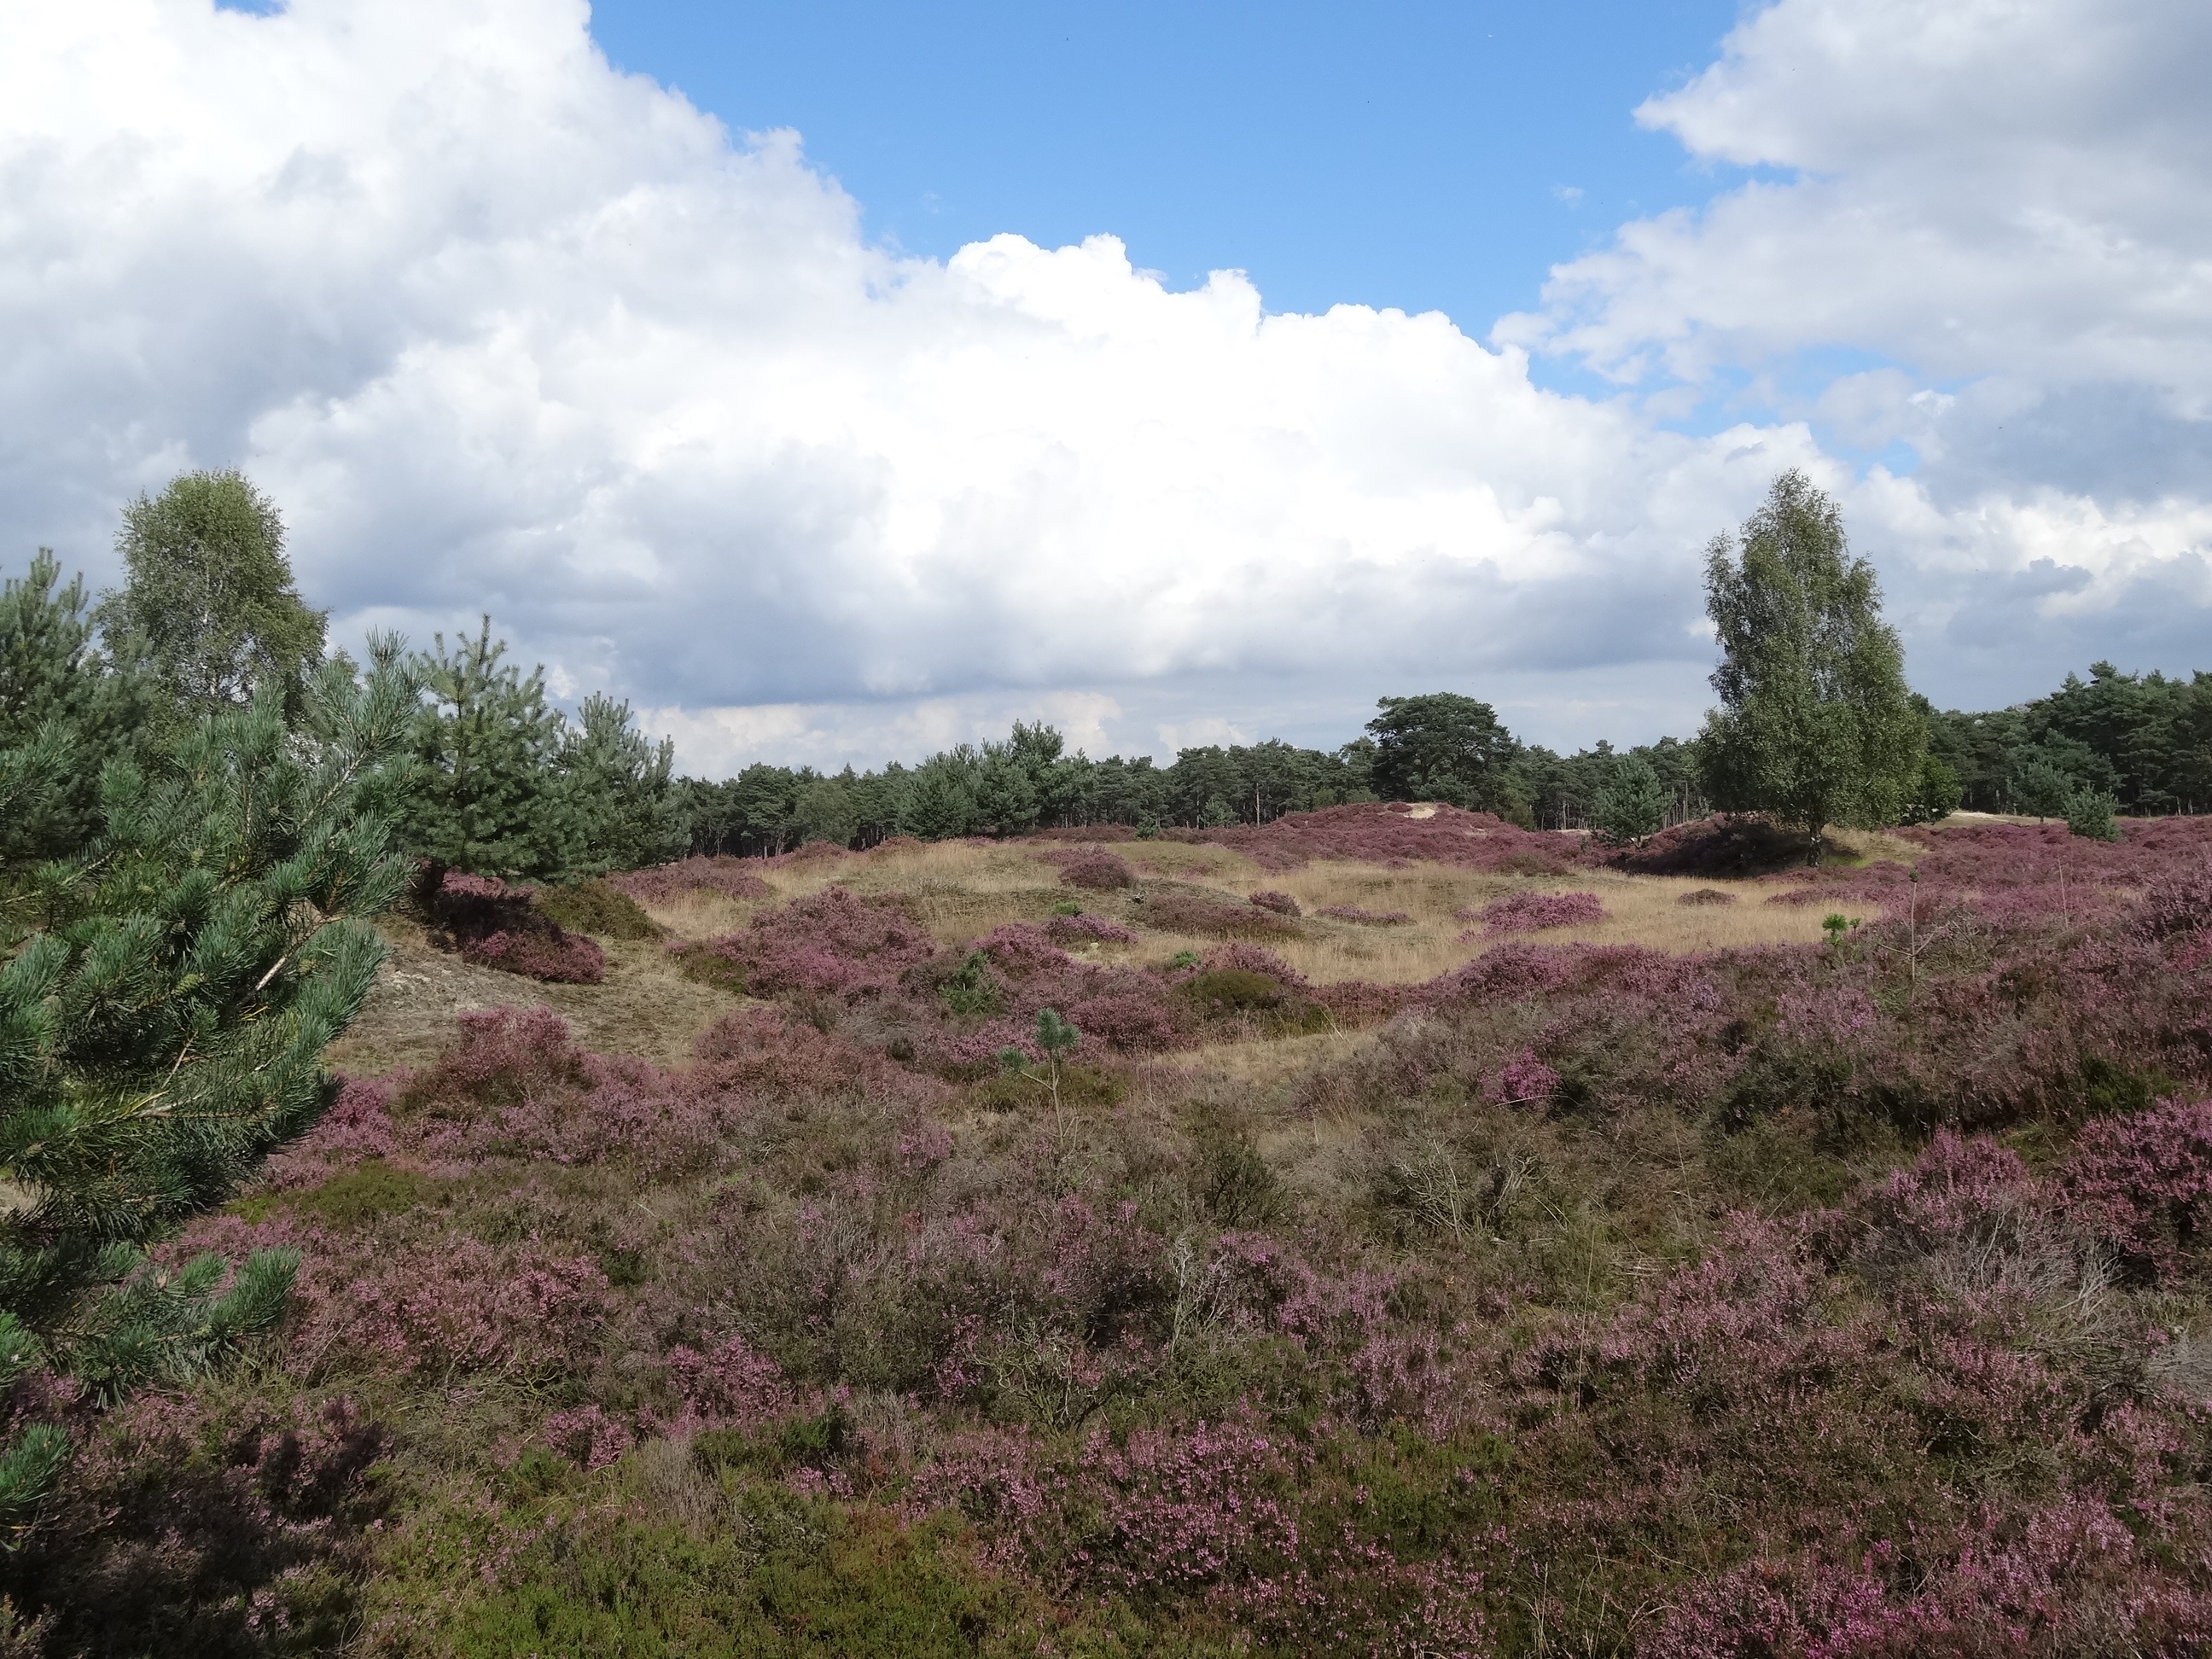
landscape, tree, nature, grass, wilderness, mountain, plant, trail, field, meadow, prairie, hill, flower, pasture, soil, flora, savanna, ridge, plain, grassland, vegetation, wetland, bog, plateau, habitat, ecosystem, heide, steppe, rural area, natural environment, shrubland